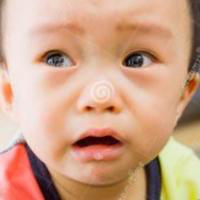
Age group: age 01-10